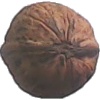
Label: Walnut 1